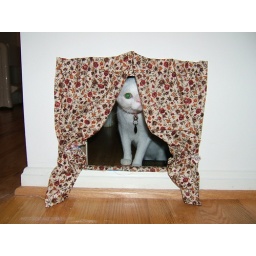
Spike peering out of his new cat door/hole in the wall